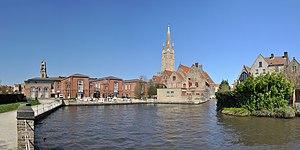
Bruges (Belgique)